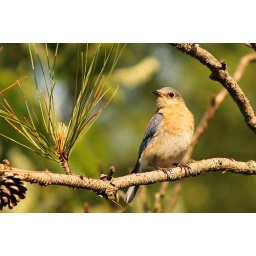
Female Bluebird perches in morning sun in large red pine tree by my deck.